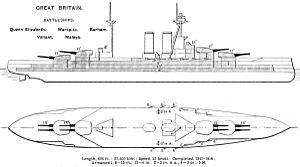
Le HMS Warspite est un cuirassé britannique de classe Queen Elizabeth construit pour la Royal Navy au début des années 1910. En service de 1915 à 1945, il participe aux deux conflits mondiaux du XXᵉ siècle, naviguant sur tous les océans du globe.